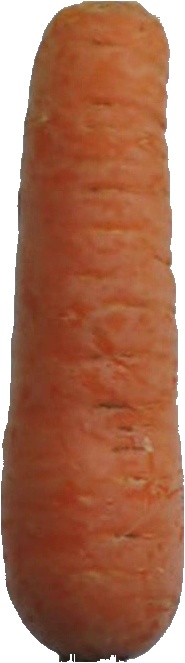
Label: carrot_1